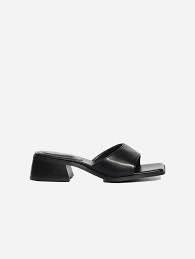
Label: Clog